History of Kingfisher Airlines

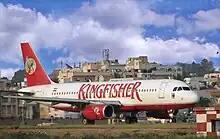
Airbus A320-200 taxiing at HAL Airport, Bangalore

In addition to these issues, 9,700,000 units of 6% Redeemable Preference Shares of each issued to United Breweries (Holdings) Ltd. (Promoter Company) were converted to 97,000,000 units of 6% Compulsorily Convertible Preference Shares of each. Kingfisher Airlines, in November 2011 was attempting for a second debt recast. However a second debt recast has been ruled out by the Government of India. The Minister of State for Finance made a statement on 9 December 2011. Kingfisher Airlines has pledged its brand as collateral with its lender consortium for . The brand valuation was done by Grant Thorton in 2010. Reportedly the Brand has been valued and loan raised worth triple the carrier's market value. On 6 July 2011, pursuant to requirements prescribed under the Debt Recast Package Kingfisher Airlines' founder companies, United Breweries (Holdings) Ltd and Kingfisher Finvest Ltd, have pledged their entire stake in the airline with certain of its lenders. United Breweries Holdings Ltd held 199,598,555 shares (representing 40.1% of total outstanding shares) in the airline and has pledged all the shares to lenders. At the same time, Kingfisher Finvest Ltd held 63,478,570 shares (representing 12.75% of total outstanding shares) has pledged its entire holding to the lenders.